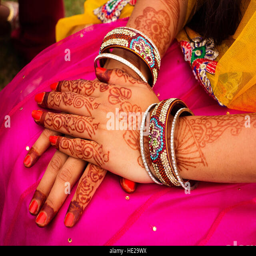
drawings on the hand of a young girl